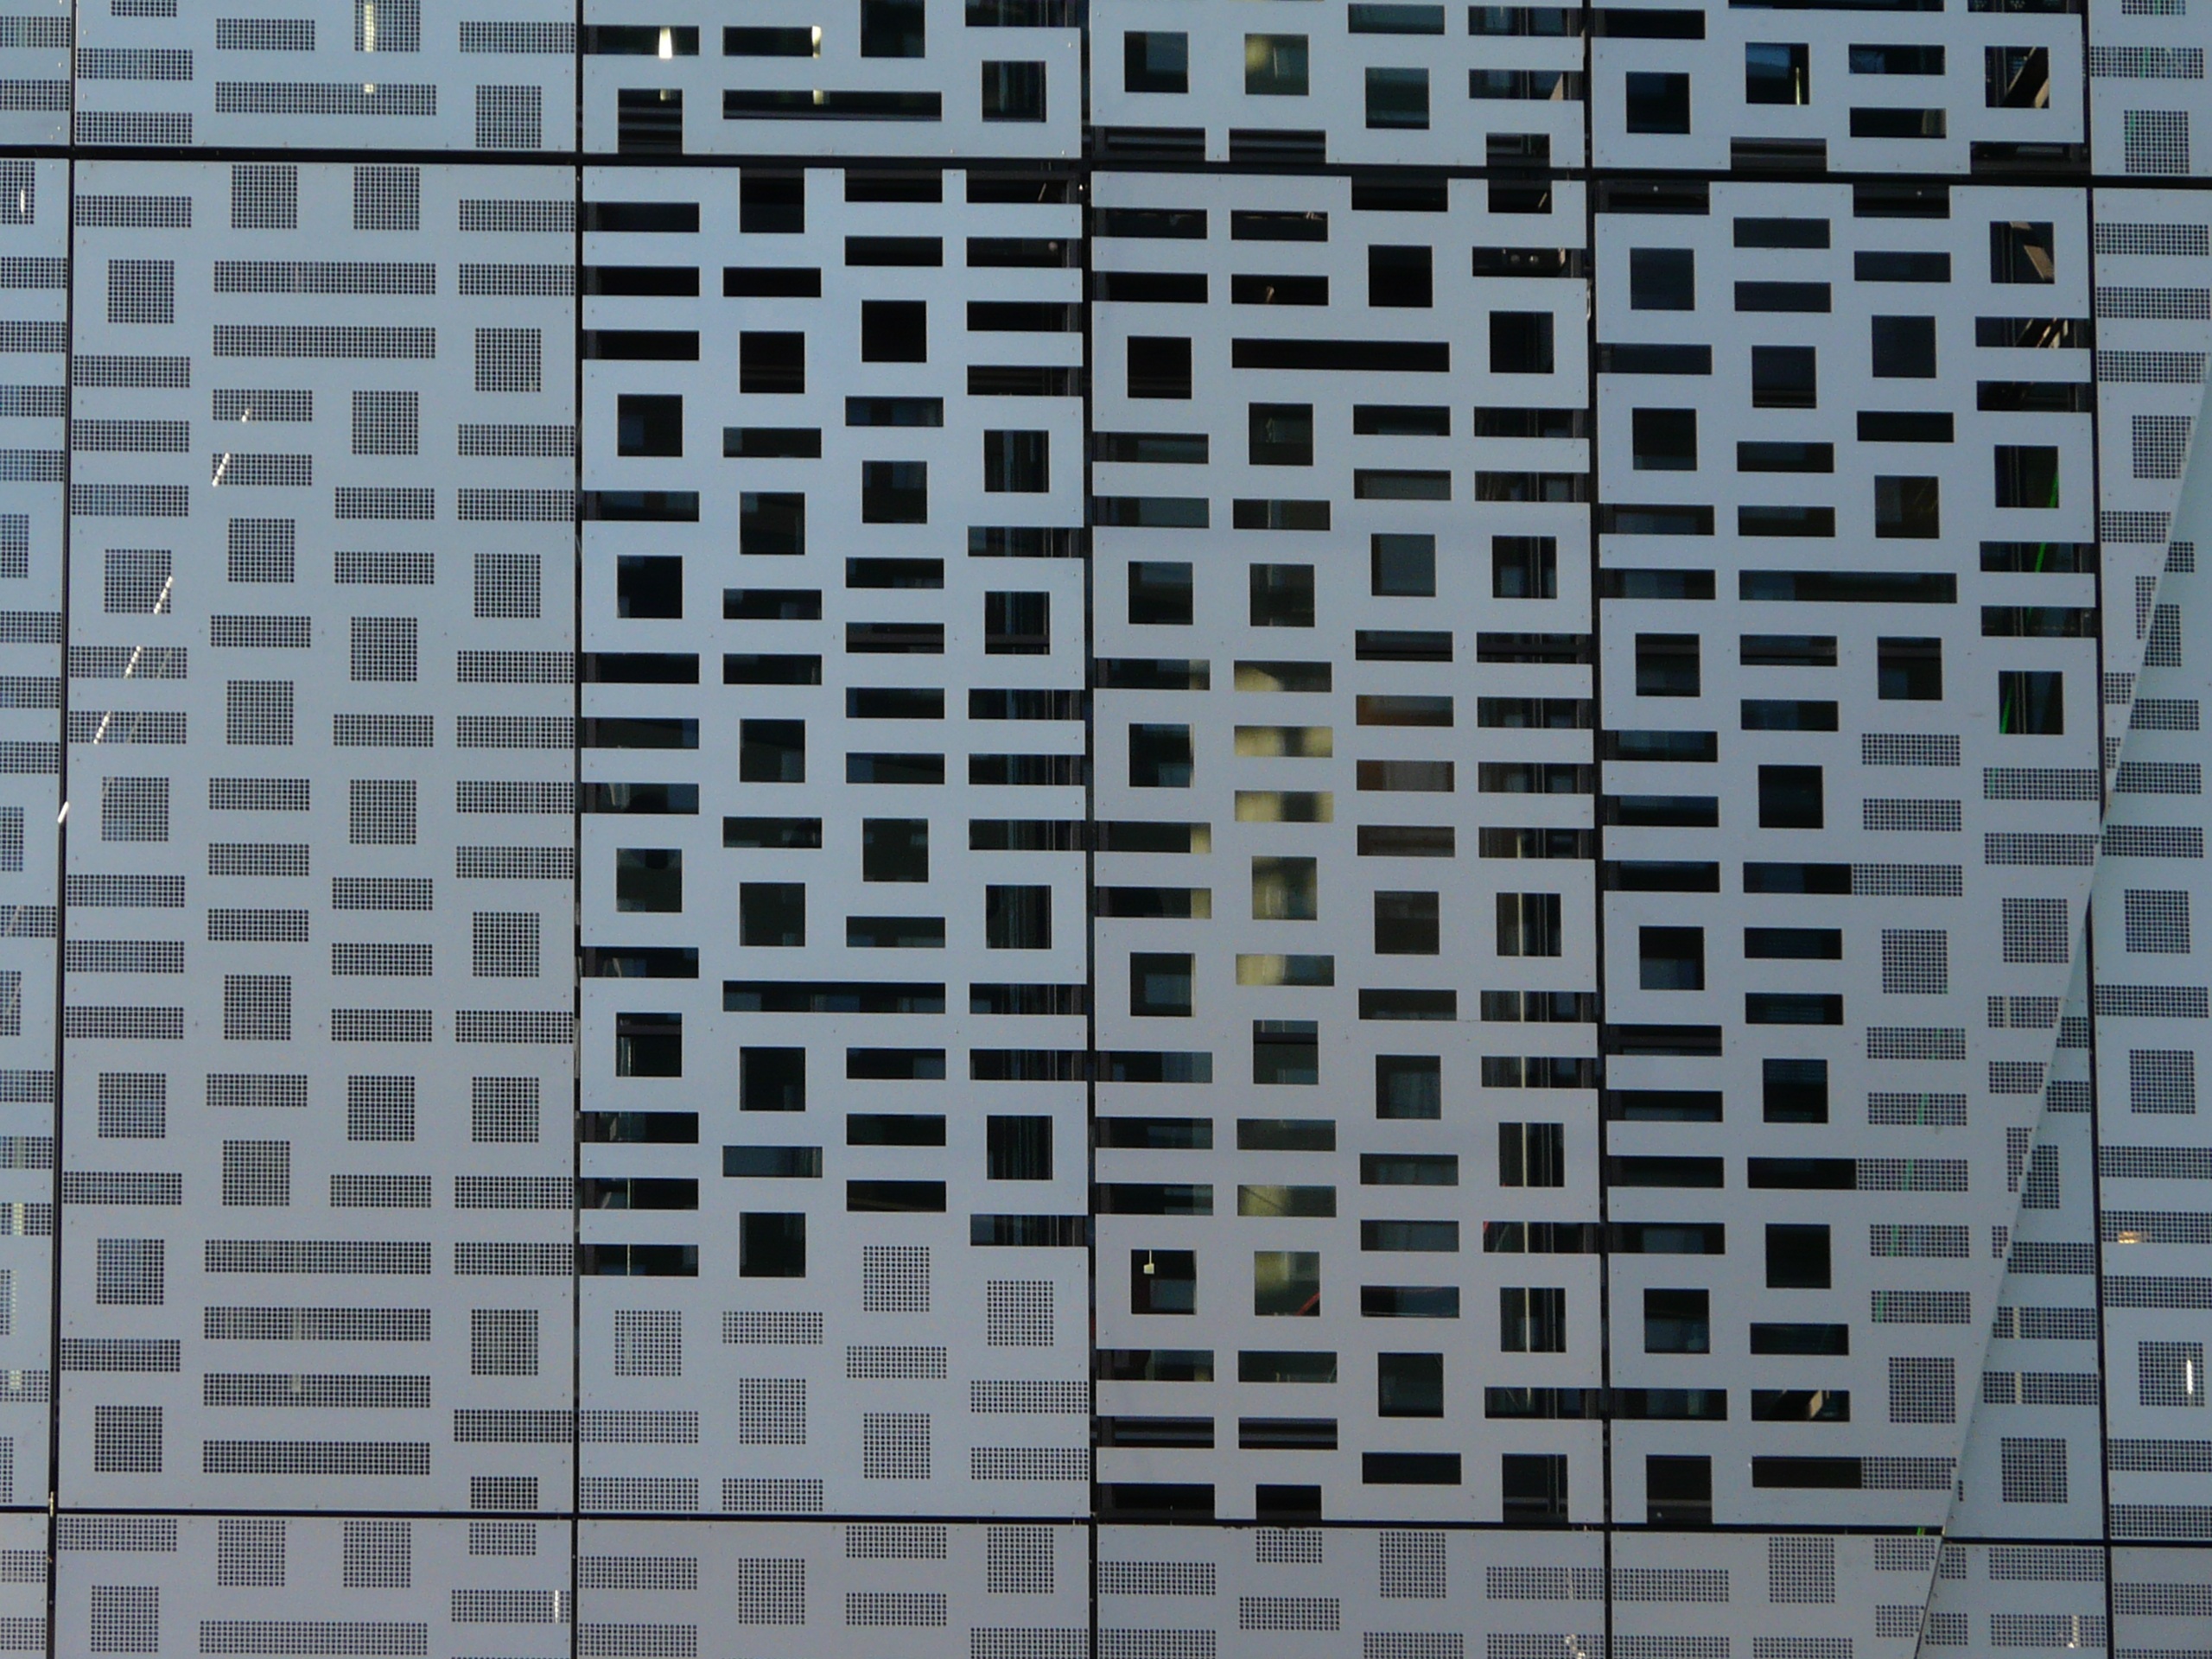
texture, floor, wall, steel, pattern, line, metal, facade, tile, brick, material, art, design, symmetry, mosaic, brickwork, flooring, road surface, shielding